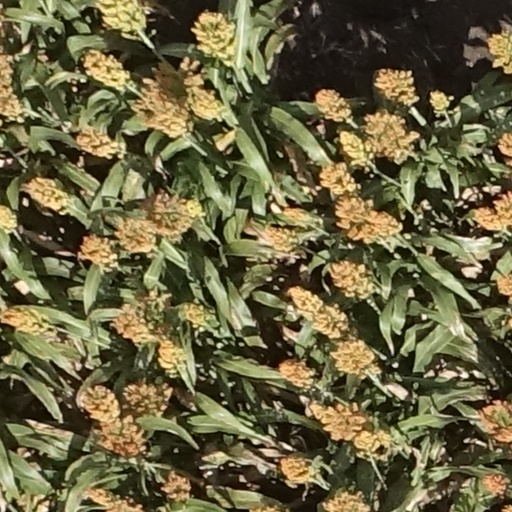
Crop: sorghum